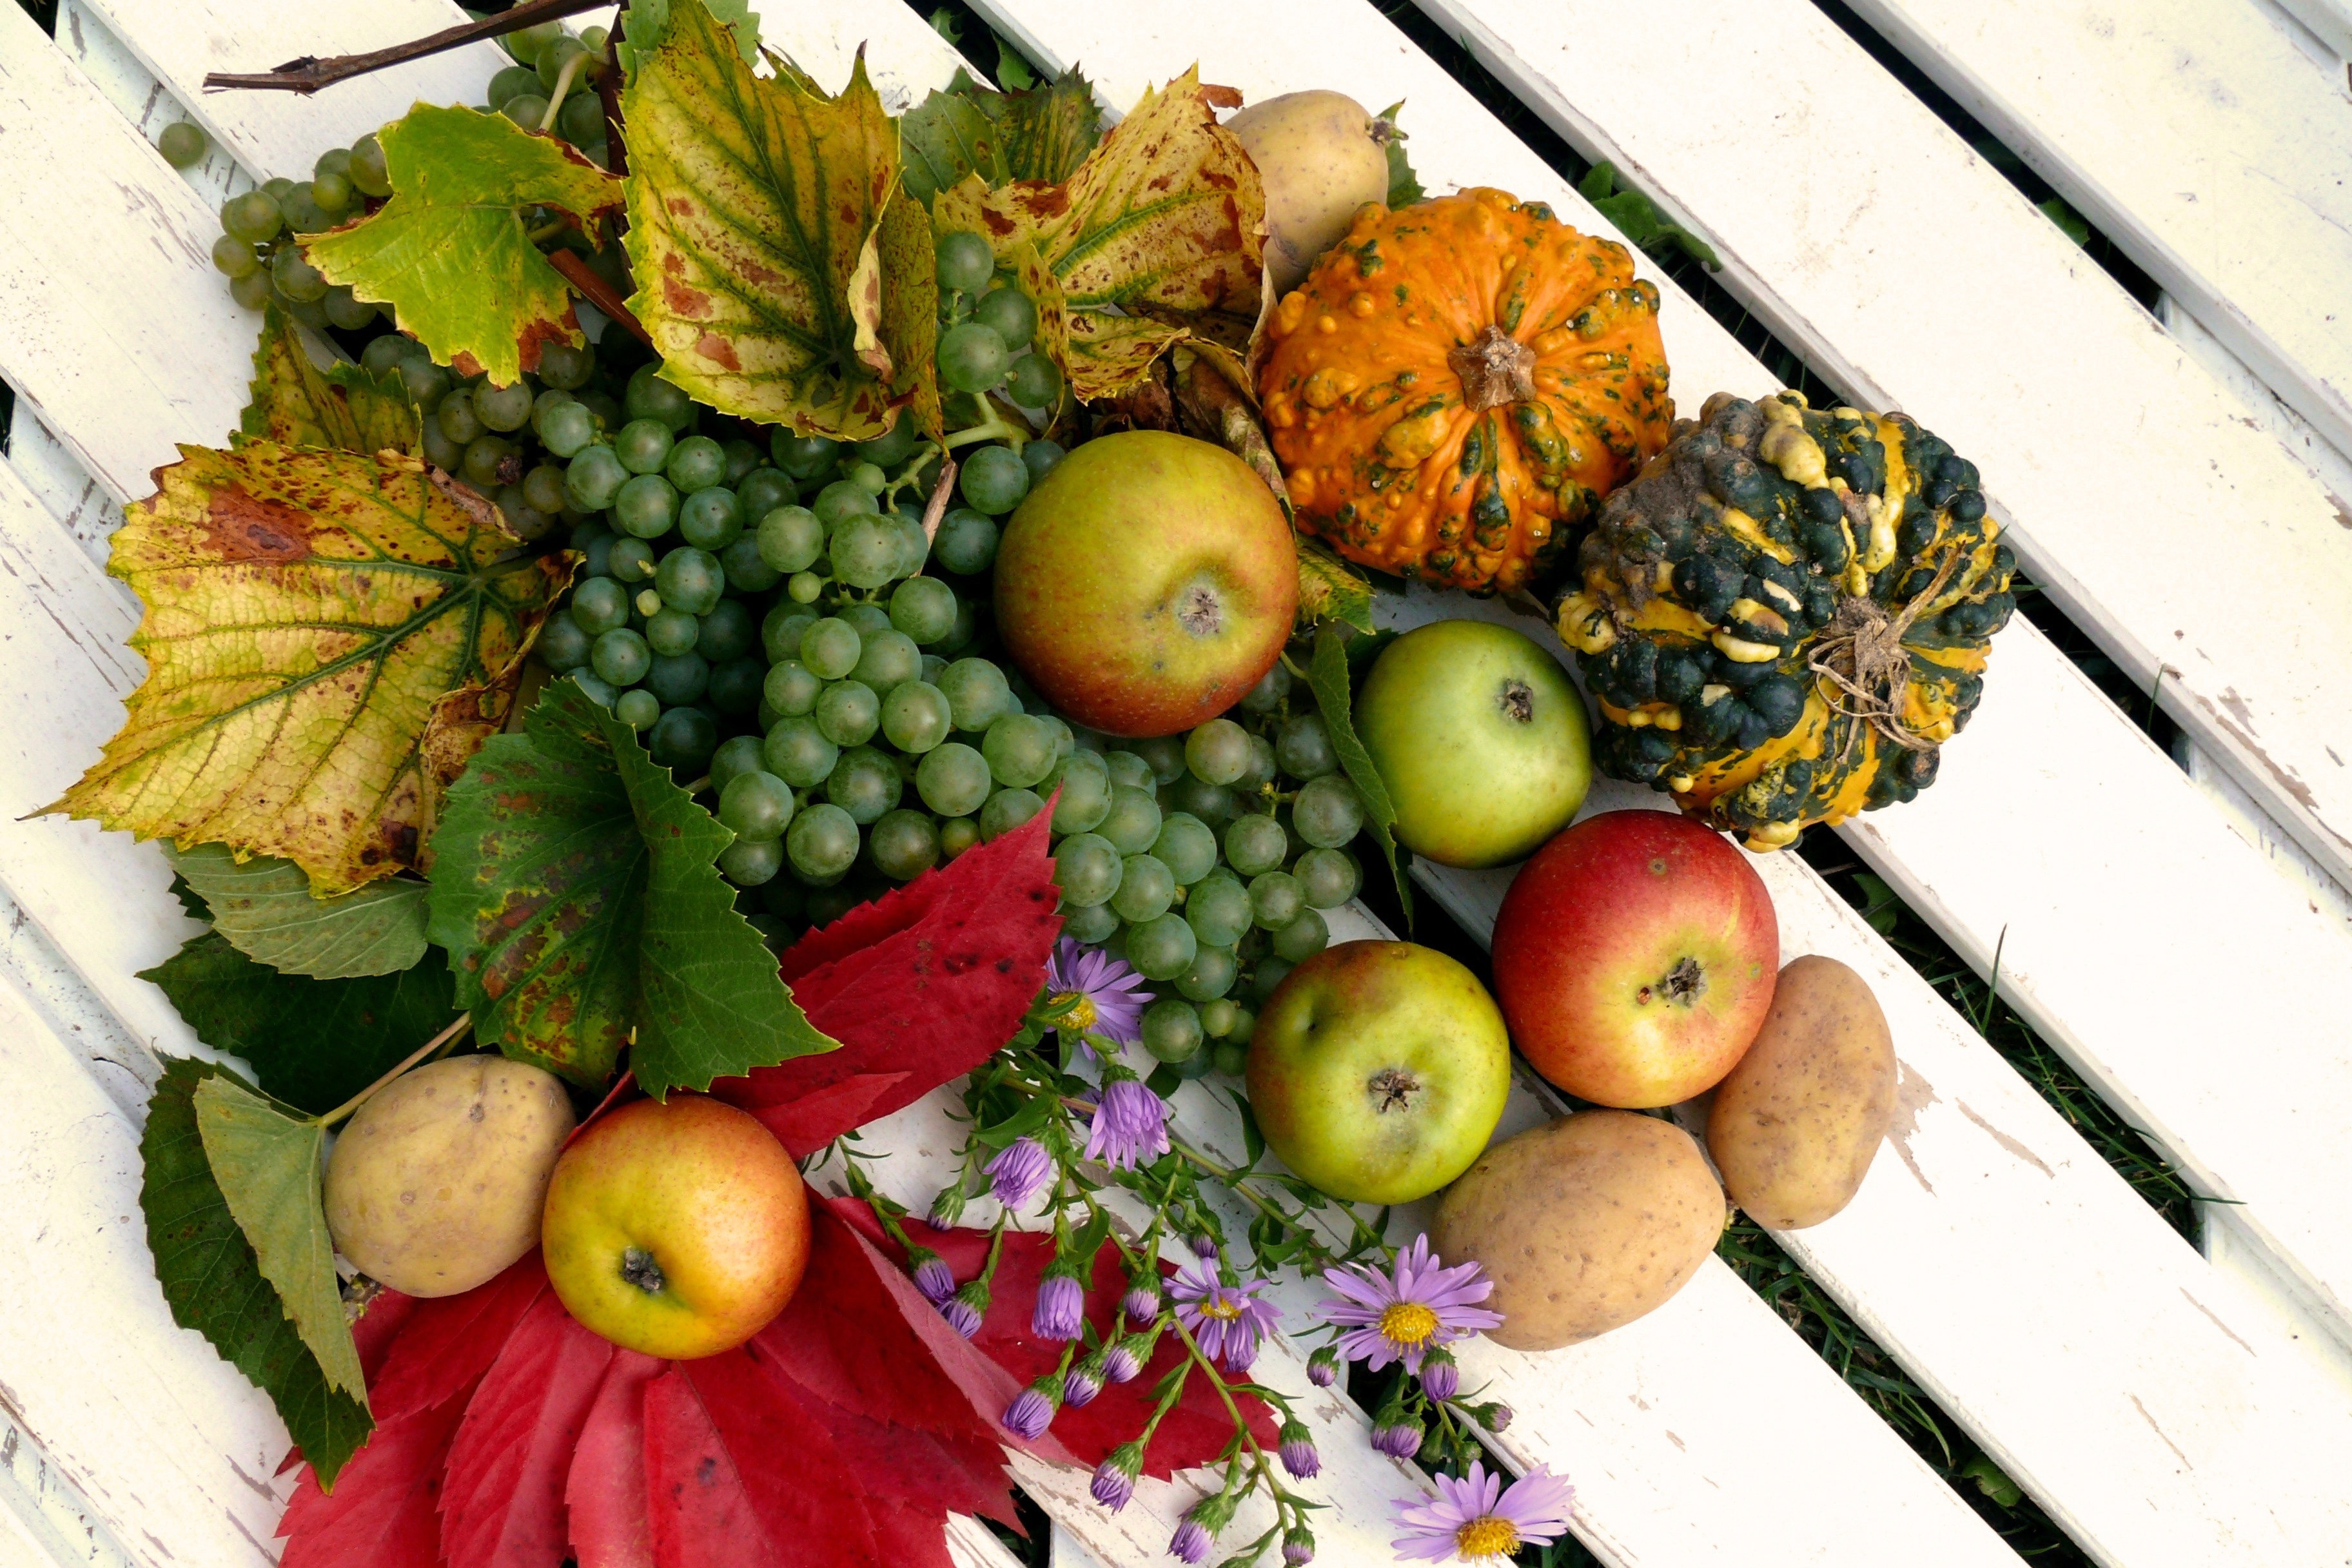
natural foods, local food, food, whole food, fruit, vegan nutrition, vegetable, plant, superfood, vegetarian food, leaf, produce, still life, Food group, accessory fruit, leaf vegetable, still life photography, legume, apple, seedless fruit